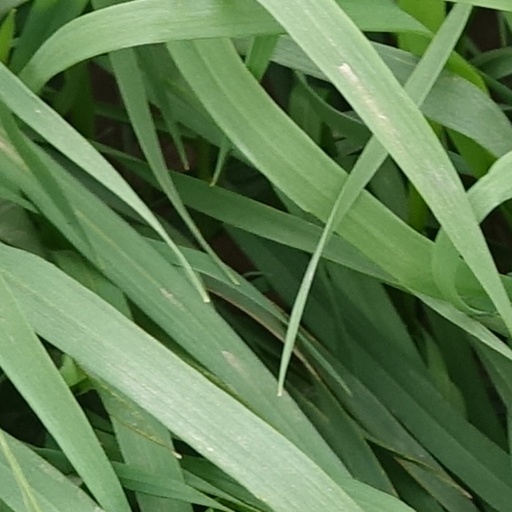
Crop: wheat